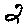
Label: 2